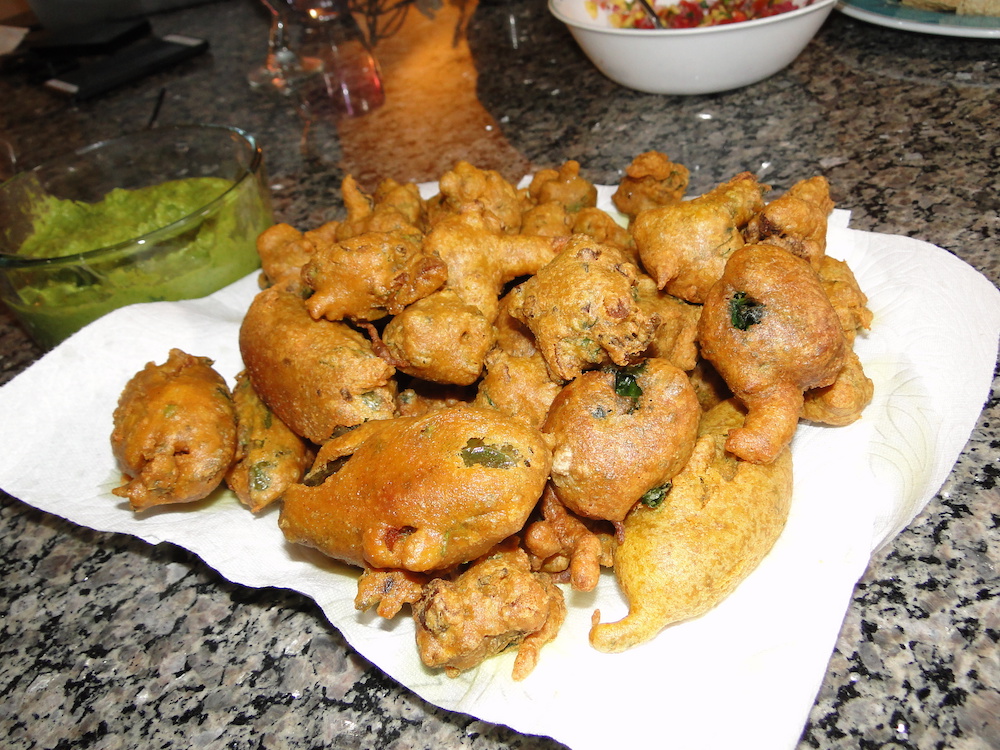
Dish: pakode